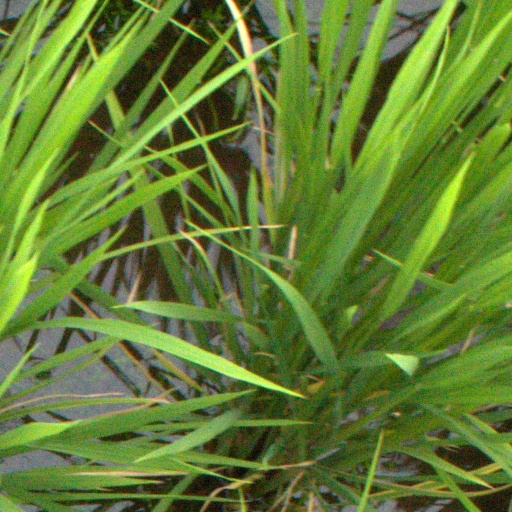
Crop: rice